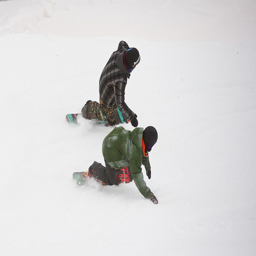
Two people outdoors on snow boards going downhill.
Two people on snow boards are sliding down a snow slope.
Two snowboarders are riding down a hill in the snow.
Two people in the snow riding on snowboards.
Two people snowboarding side by side down a hill.